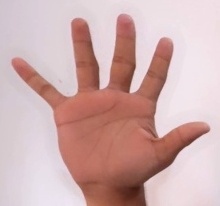
ASL sign: 5